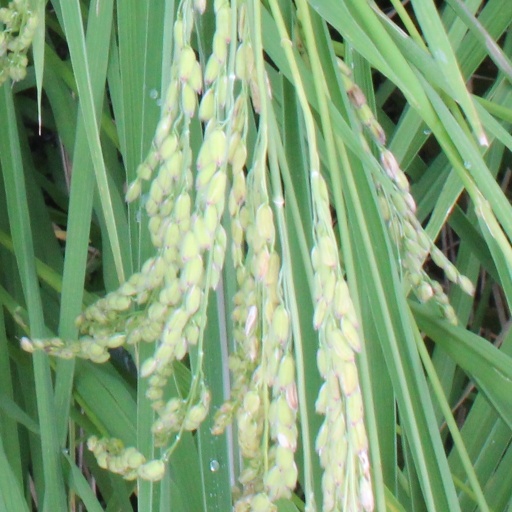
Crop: rice